Galluzzo

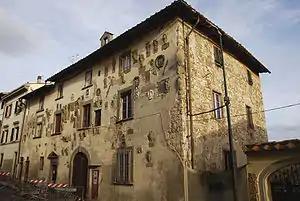
Galluzzo: the palace of Podestà.

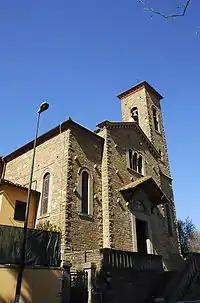
Galluzzo: the church of Santa Lucia.

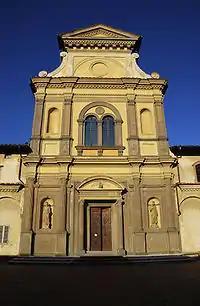
Galluzzo: the church of San Lorenzo (inside Charterhouse).

Galluzzo was an autonomous commune until 1928, at which point its territory was split: part was assigned to the commune of Florence in accordance with the 2562nd Royal Decree (01/11/1928), which foresaw the expansion of the Florentine administrative territory (together with the fractions of San Felice ad Ema and Cascine del Riccio); the rest was assigned to the newly formed commune of Scandicci (known as Casellina e Torri until that same date) as the fraction of Giogoli; or to Bagno a Ripoli (Grassina). The remainder formed the present commune of Impruneta.